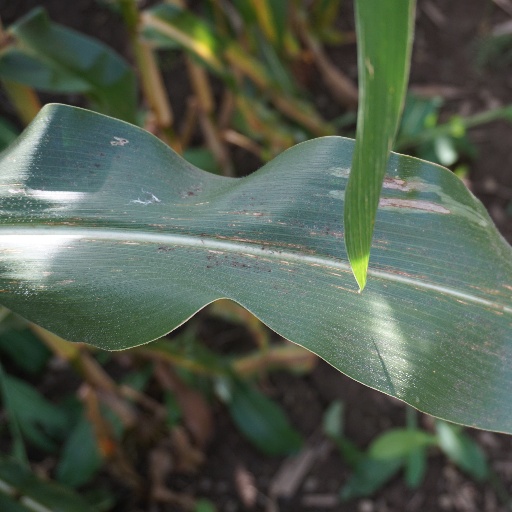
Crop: maize; corn